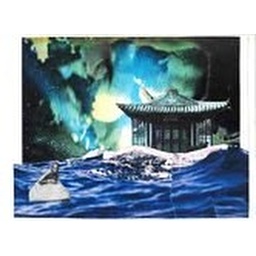
water flows over cities,get your own ship and just flow...